Stephen Baldwin

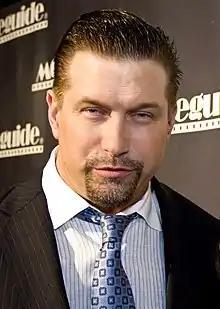
Baldwin in 2009

Stephen Andrew Baldwin (born May 12, 1966) is an American actor. He has appeared in the films "Born on the Fourth of July" (1989), "Posse" (1993), "8 Seconds" (1994), "Threesome" (1994), "The Usual Suspects" (1995), "Bio-Dome" (1996) and "The Flintstones in Viva Rock Vegas" (2000). Baldwin also starred in the television series "The Young Riders" (1989–1992) and as himself in the reality shows "Celebrity Big Brother 7", in which he placed 9th in the United Kingdom, and "The Celebrity Apprentice". In 2004, he directed "Livin' It", a Christian-themed skateboarding DVD. He is the youngest of the four Baldwin brothers.